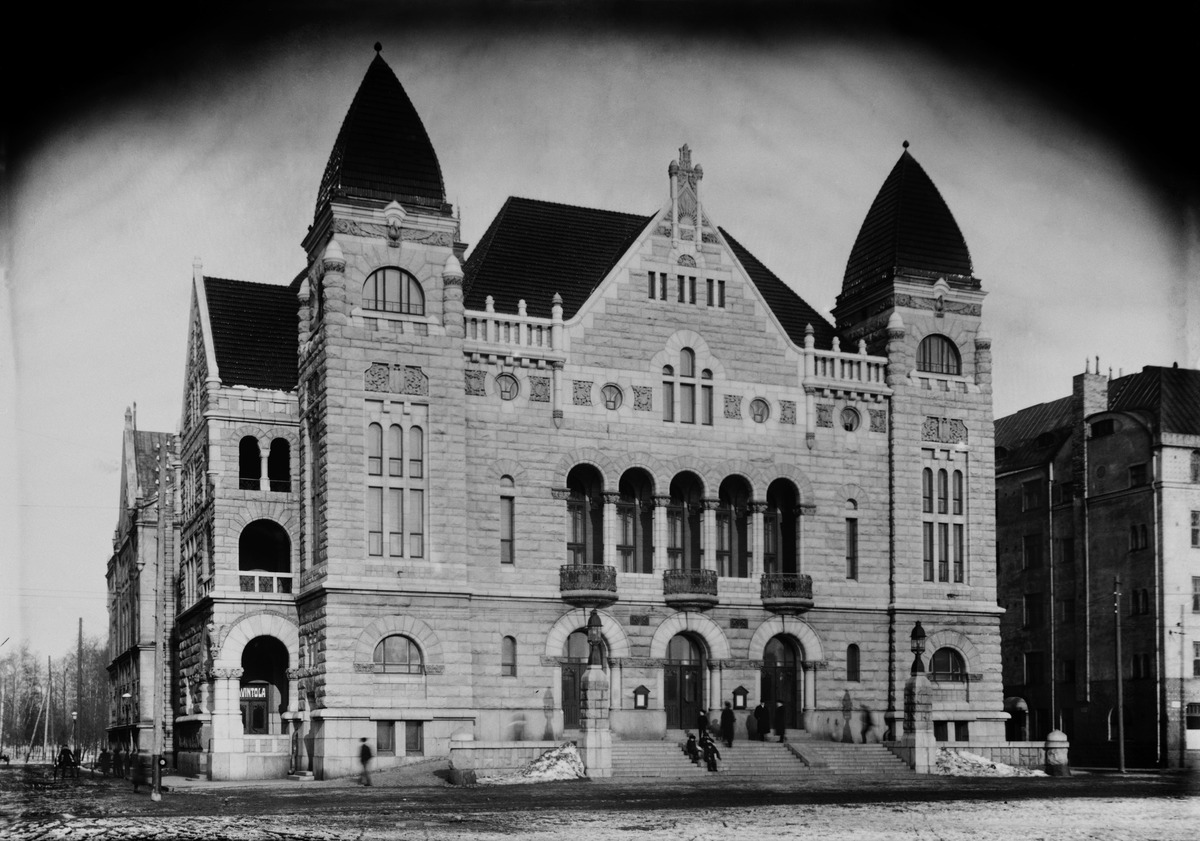
Suomen Kansallisteatteri (arkkitehti Tarjanne ent
sisällön kuvaus: Suomen Kansallisteatteri (arkkitehti Tarjanne ent. Törnqvist Onni 1902) Rautatientorin pohjoislaidalla, Vilhonkatu 11. mustavalkoinen
Kuvaaja: Roos:  :, valokuvaaja
Ajankohta: kuvausaika 1907 jälk.
Paikka: Suomi, Uusimaa, Helsinki, Kluuvi Helsinki, Vilhonkatu 11
Aiheet: Suomen Kansallisteatteri, julkiset rakennukset teatterirakennukset, jugend